Portal (computer)

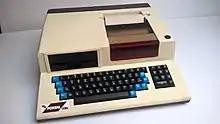

Portal R2E CCMC was a portable microcomputer designed and marketed by the "Réalisation et Études électroniques" department of the French firm "R2E Micral," and officially appeared in September 1980 at the "Sicob" show in Paris. Osborne 1, the first commercially successful portable computer, was only released eight months later, on 3 April 1981.